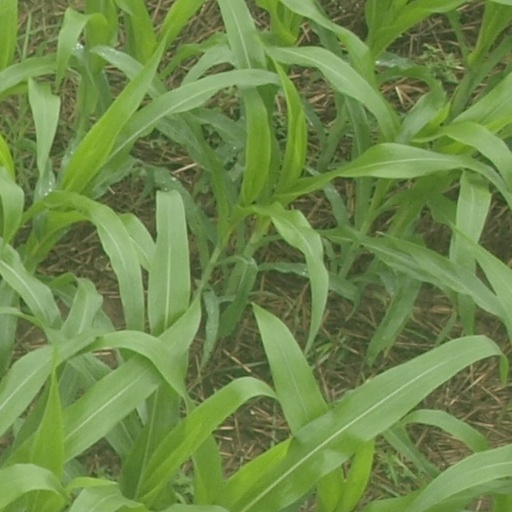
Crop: maize; corn